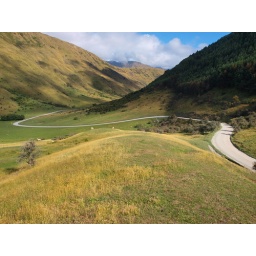
Curving road near Moke lake